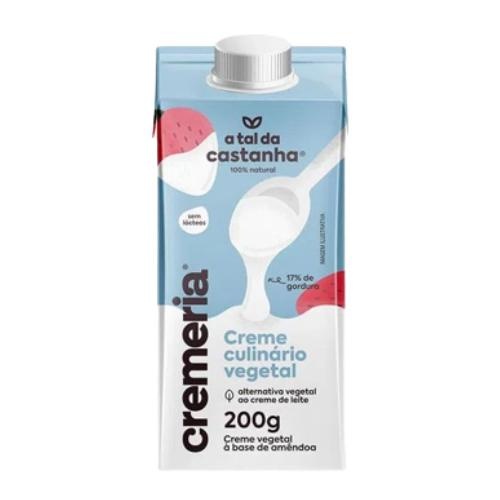
Creme de Leite Vegetal 200g A Tal da Castanha
O que é o Creme de Culinário Vegetal da A Tal da Castanha? O Creme de Leite Vegetal 200g A Tal da Castanha é uma alternativa vegetal para o tradicional creme de leite , vegano , nesta versão temos o creme de leite à base de amêndoas , ideal para pessoas com dietas restritivas como veganas ou intolerantes à lactose . O Creme de Leite Vegetal é o produto estreante da linha Cremeria dá A Tal da Castanha. Sobre a Positive Brands: A Positive Brands é uma empresa brasileira que tem como objetivo levar ao mundo os benefícios encontrados na verdade, ética e autenticidade. A Positive Brands é uma marca que pensa no seu bem-estar dos seus consumidores, além de serem focados na produção de alimentos funcionais para pessoas com necessidades alimentares especiais ou para quem simplesmente busca um estilo de vida saudável. Seus produtos são de origem vegetal, com diversas opções: sem lactose, sem proteínas lácteas, sem glúten ou sem gorduras trans. O foco da empresa é produzir produtos especiais porém cheios de sabor, que sejam gostosos, agradáveis e que façam as pessoas felizes.
Brand: A tal da Castanha
Category: Food, Beverages & Tobacco > Food Items > Cooking & Baking Ingredients > Canned & Dry Milk > Evaporated Milk